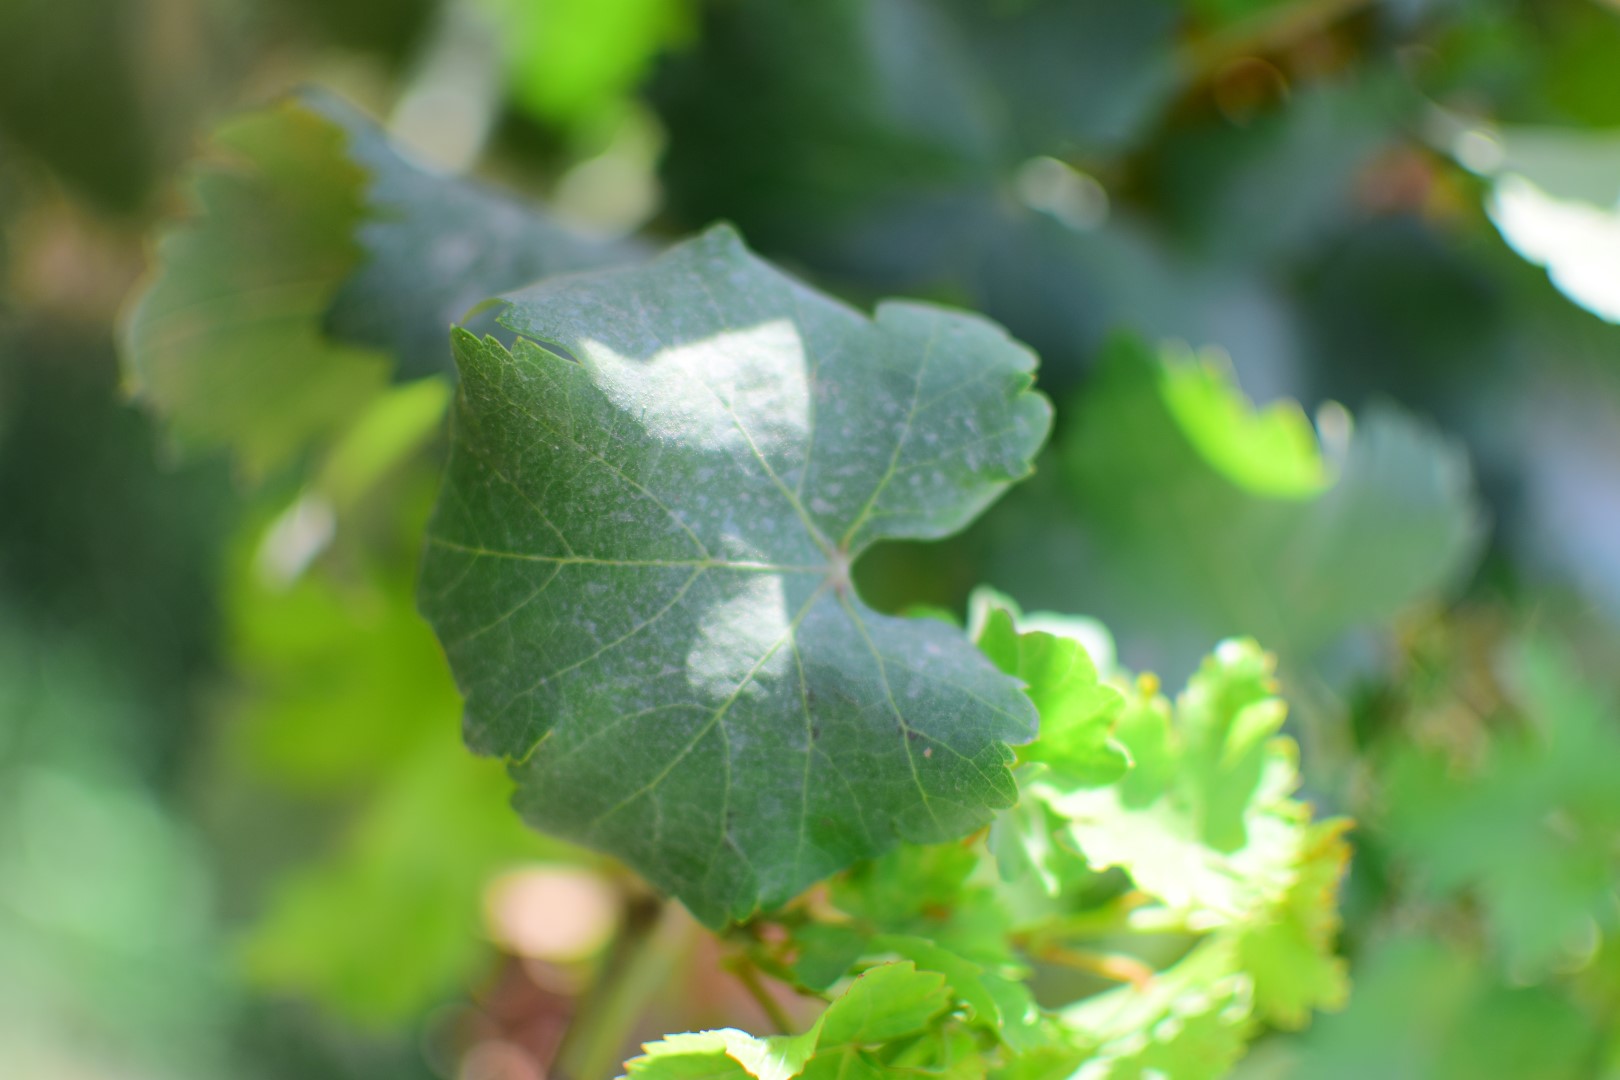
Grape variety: Shdah